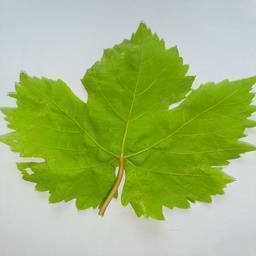
Label: Healthy Leaves